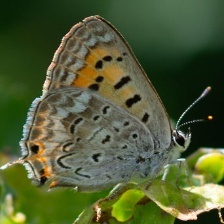
Species: COPPER TAIL